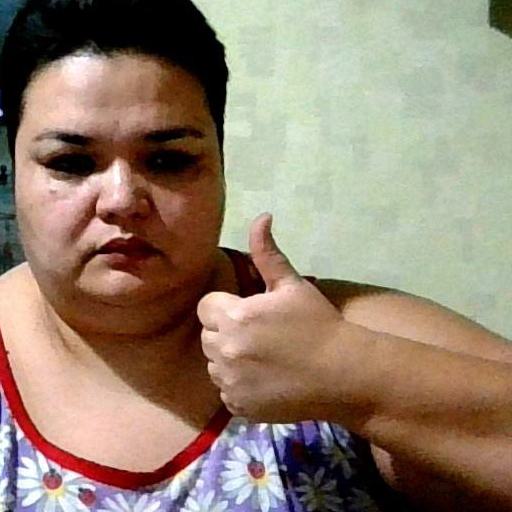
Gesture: like